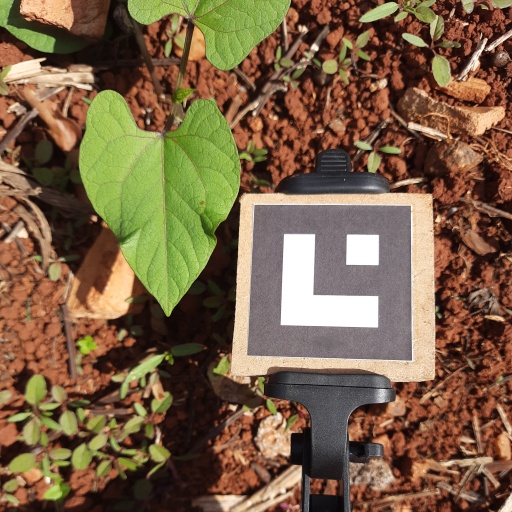
Observations: wavy surface, no eating holes, under sunlight